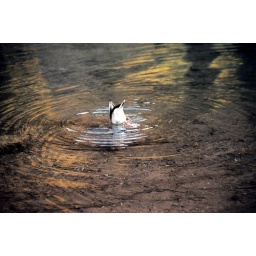
duck in clear high mountain lake that acts as reflection pool at Maroon Bells National Park outside Aspen Colorado